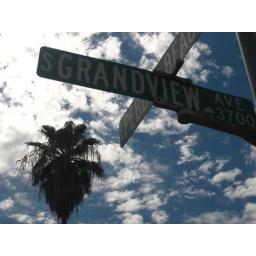
street sign in color